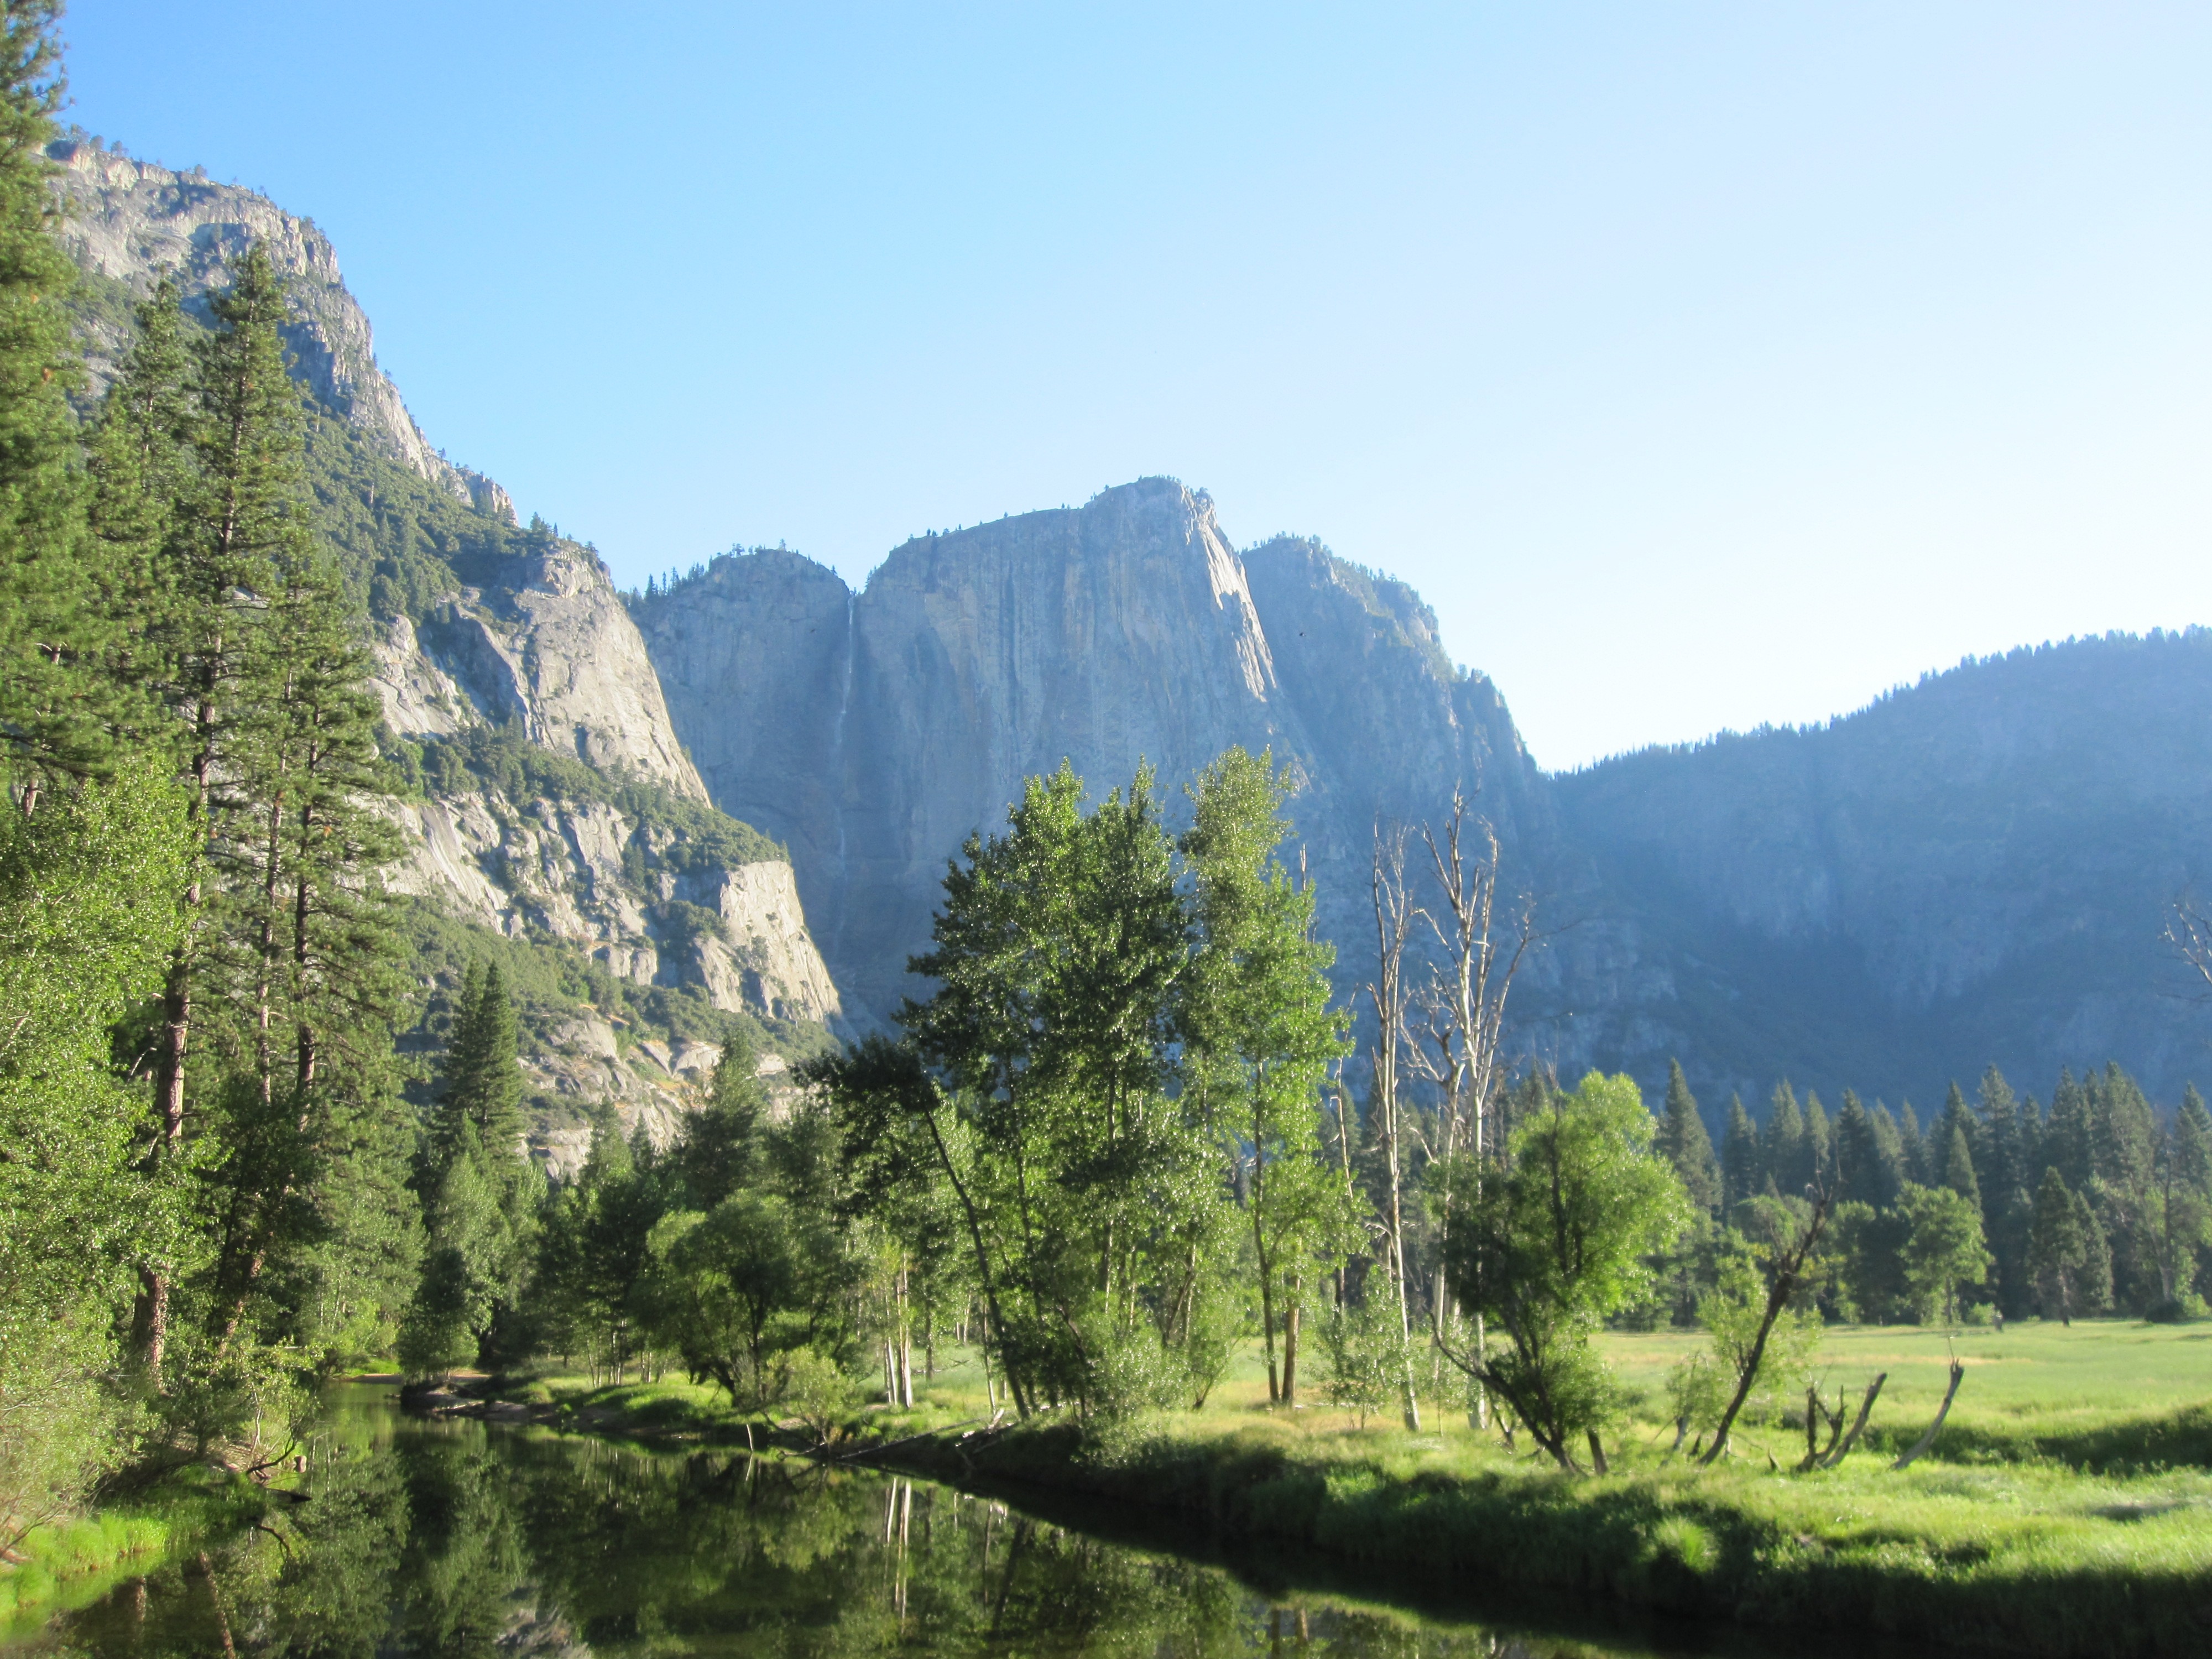
tree, nature, outdoor, rock, wilderness, mountain, meadow, hill, lake, adventure, view, peak, valley, mountain range, vacation, travel, yosemite, range, hiker, cliff, wild, environment, idyllic, park, usa, landmark, alpine, rugged, extreme, altitude, tourism, leisure, national park, majestic, yosemite national park, outdoors, alps, plateau, scene, ecosystem, destination, landform, yosemite valley, geographical feature, mountainous landforms